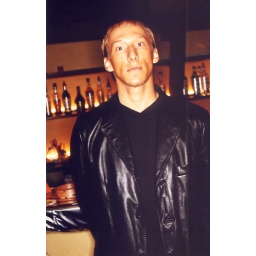
Chris in jacket _ black shirt at bar